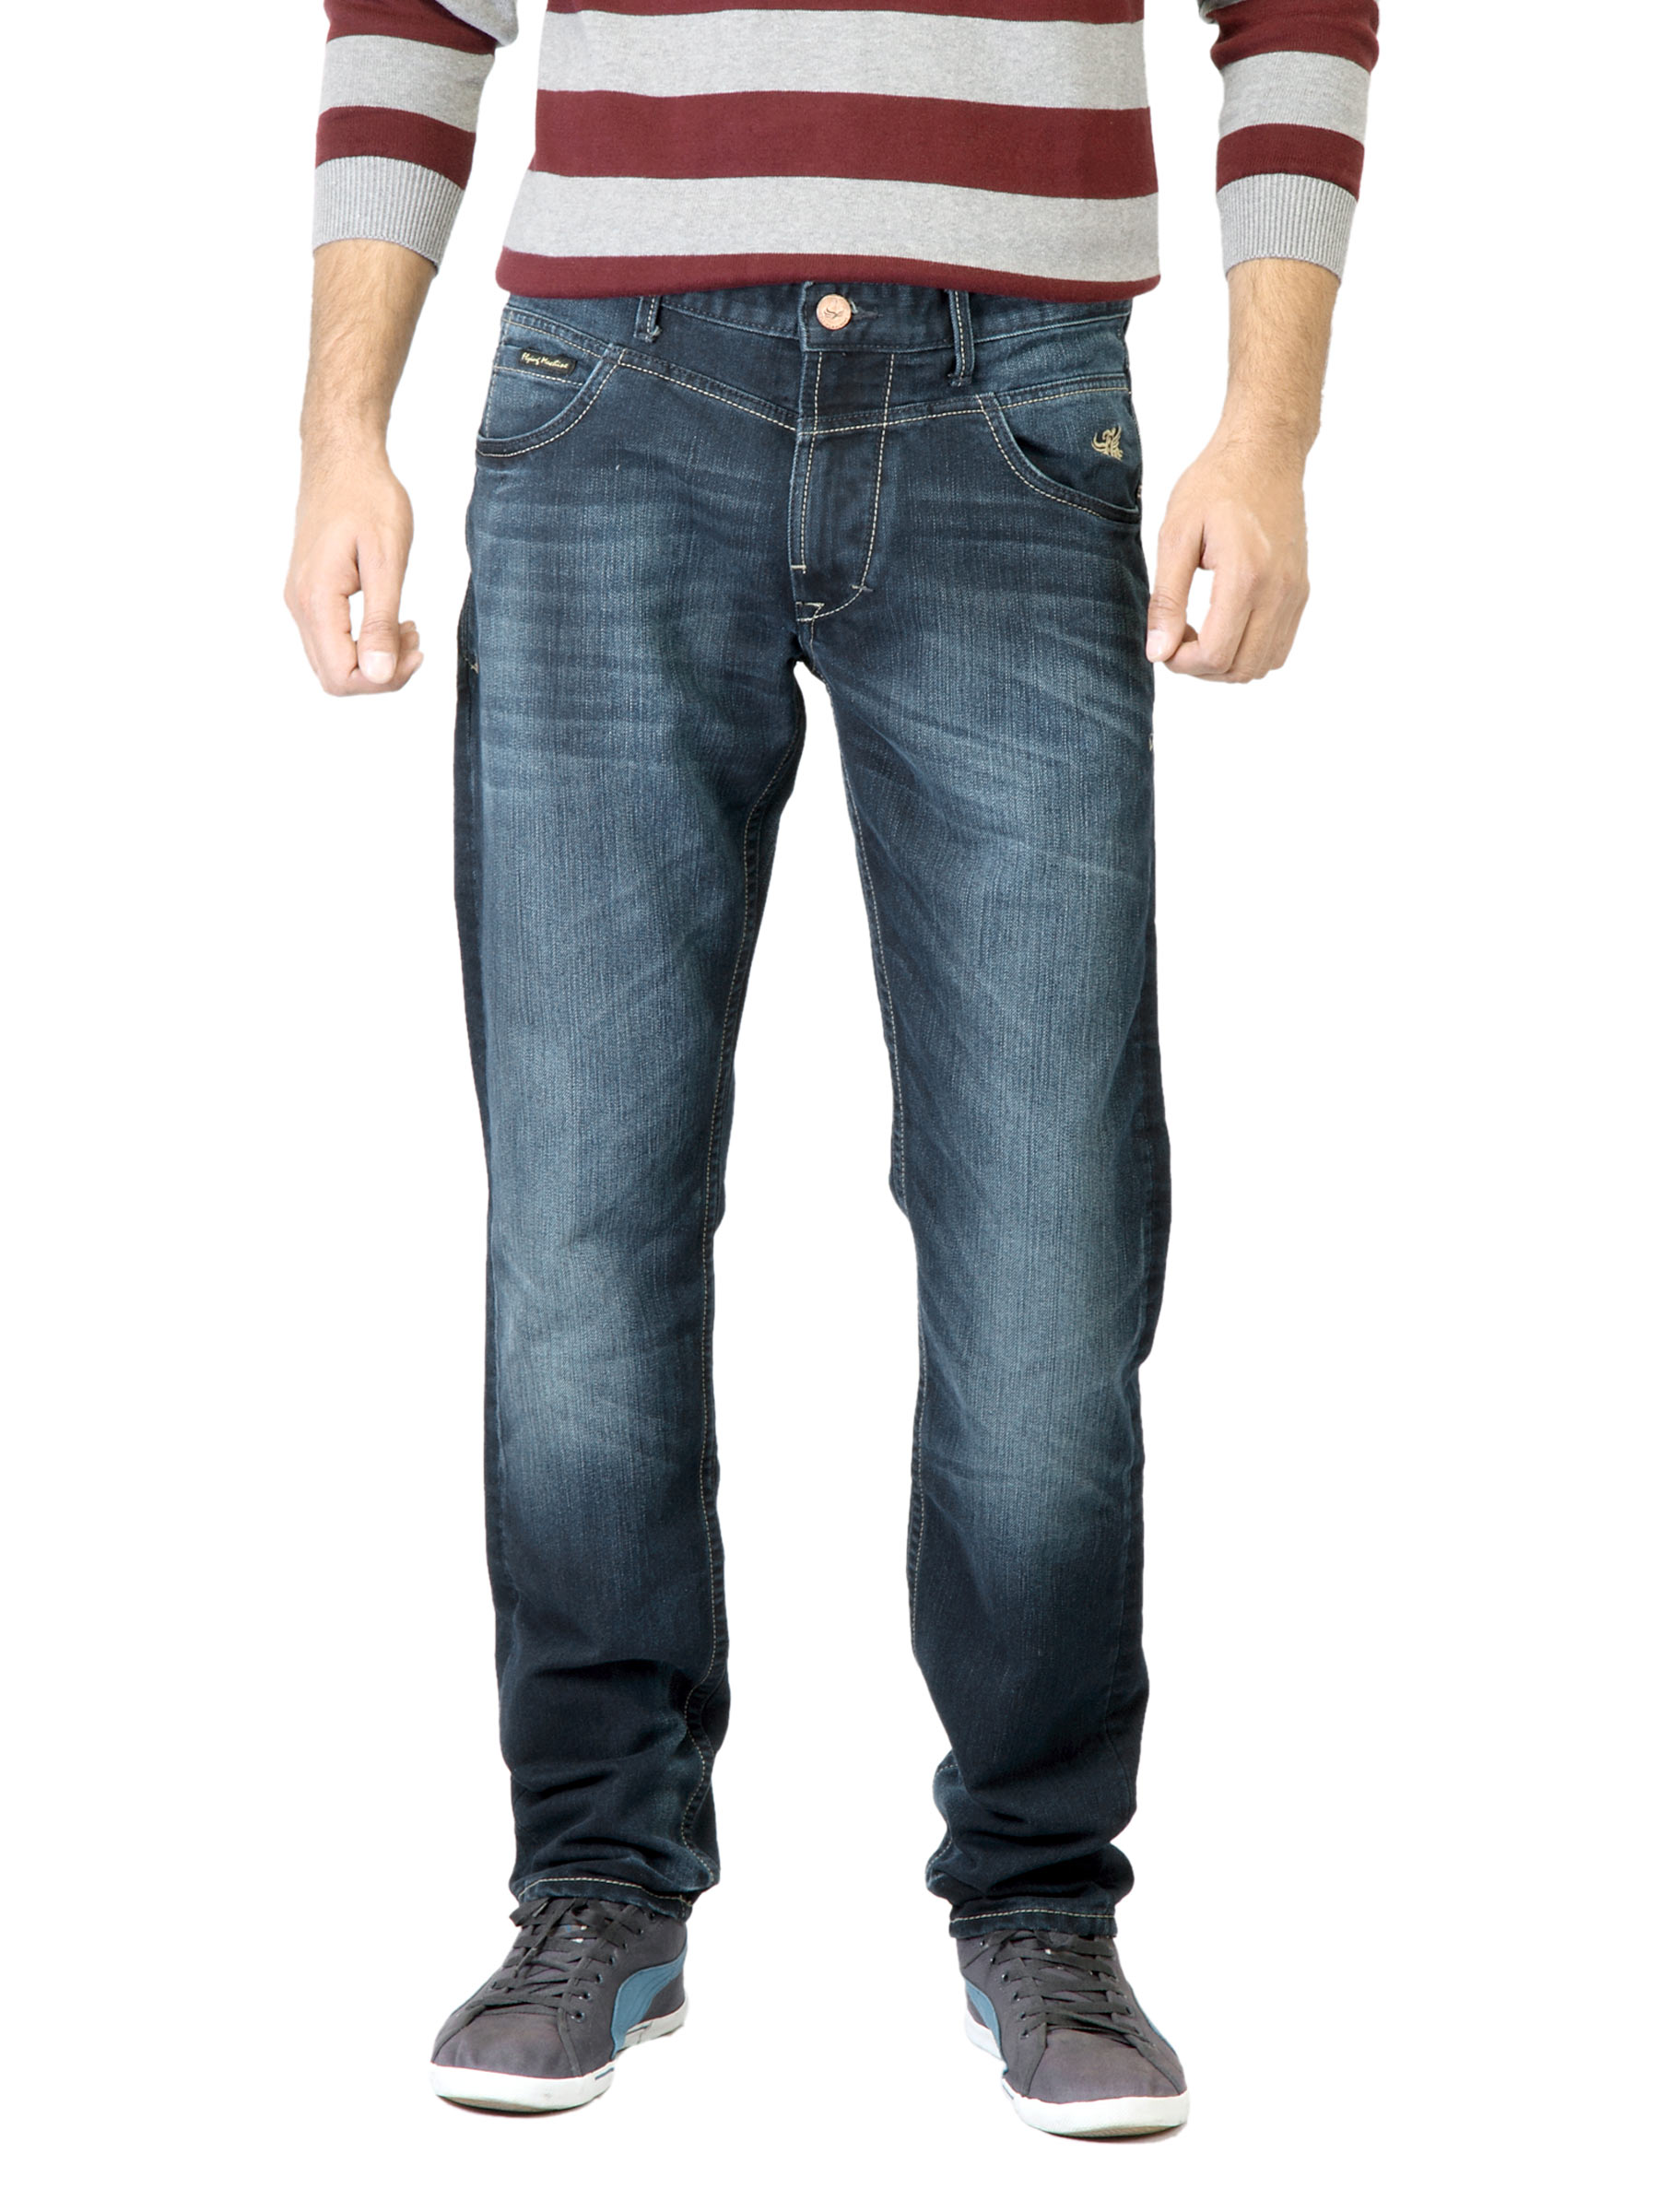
Flying Machine Men Washed Blue Jeans
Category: Apparel / Bottomwear / Jeans
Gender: Men
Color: Blue
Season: Fall 2011
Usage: Casual